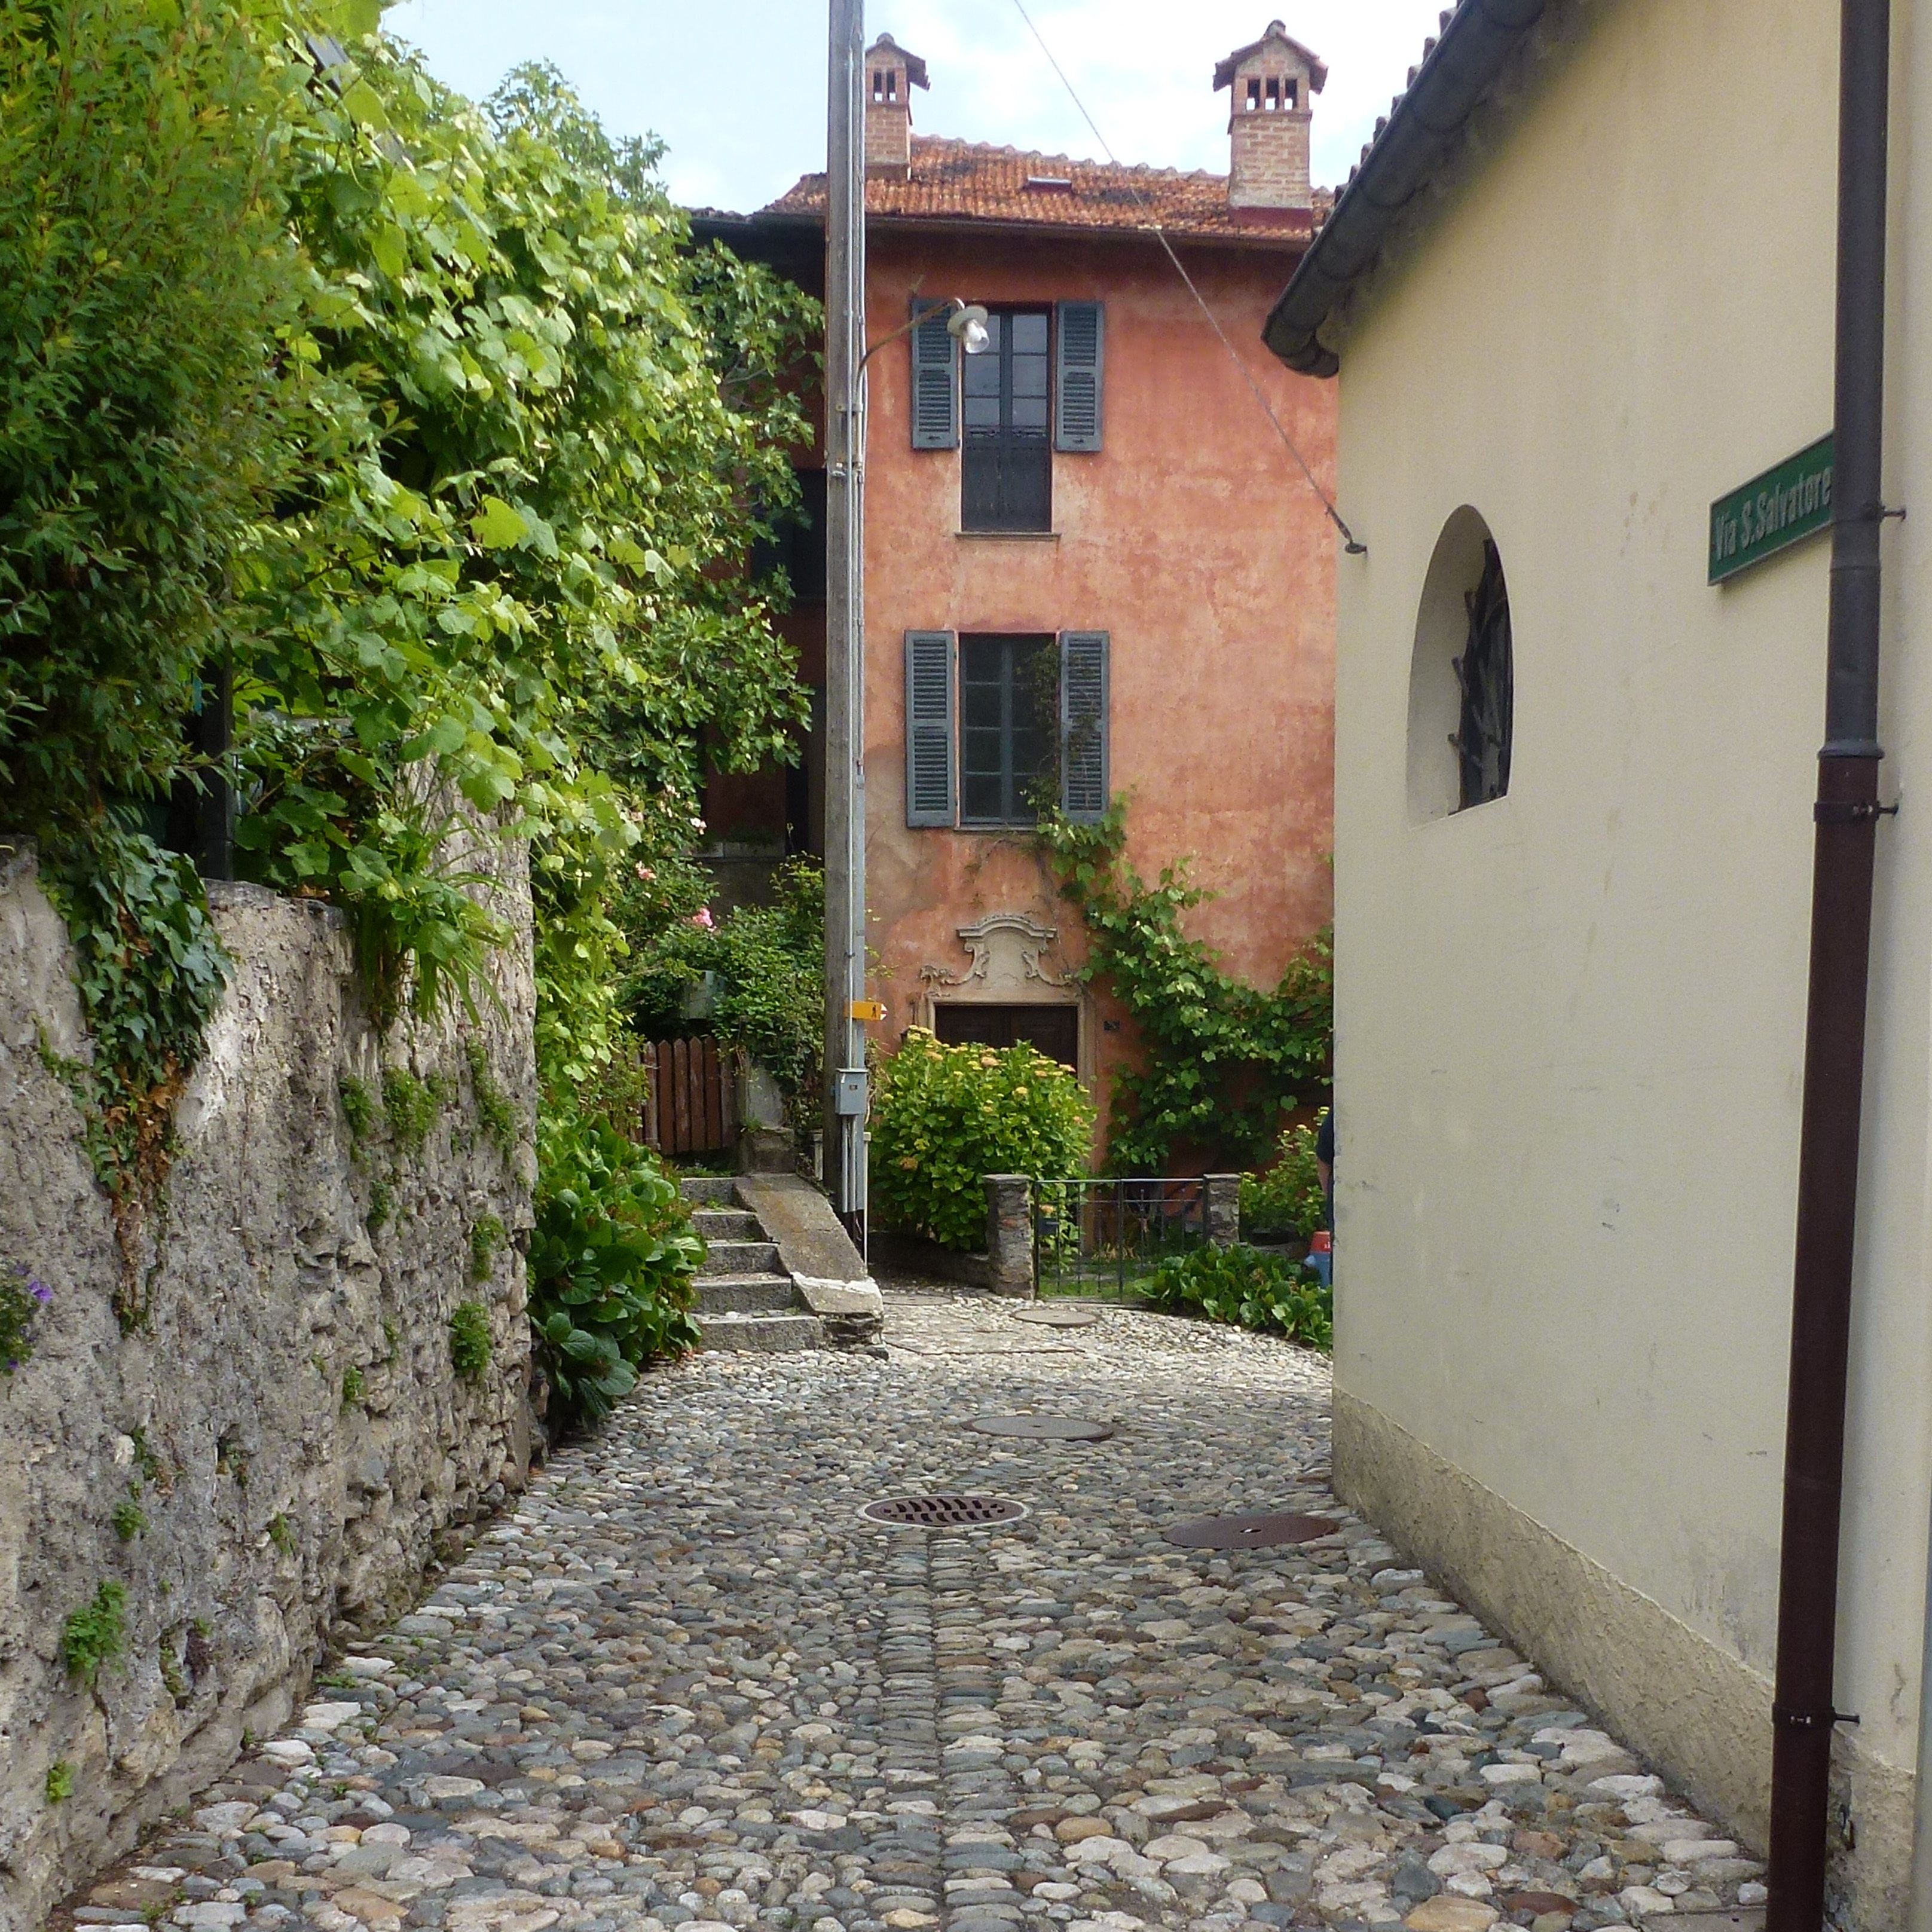
road, street, villa, house, town, alley, home, wall, village, cottage, holiday, facade, property, courtyard, homes, switzerland, estate, neighbourhood, ticino, residential area, stone street, ciona